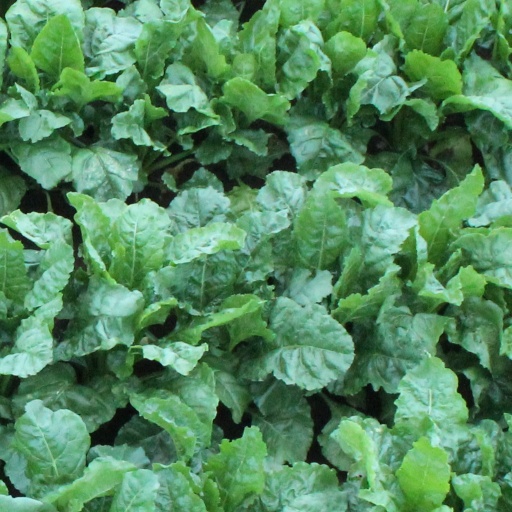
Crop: sugar beet